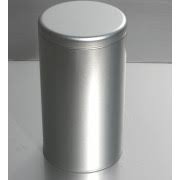
Waste category: metal